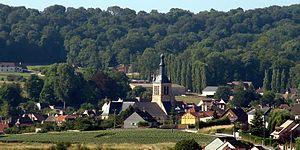
Vue d'ensemble de la commune
Saint Martin d'Ablois est une commune française, située dans le département de la Marne en région Grand Est.